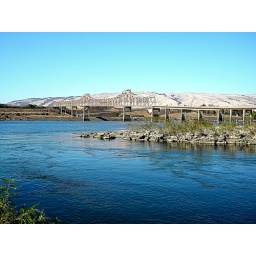
The Dalles bridge over the Columbia river